Jörg Dallmann

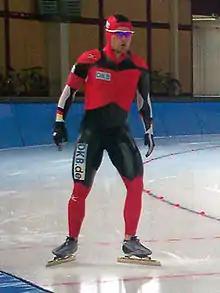
Jörg Dallmann in 2008

Jörg Dallmann (born 10 August 1979) is a German speed skater. He competed in two events at the 2006 Winter Olympics.